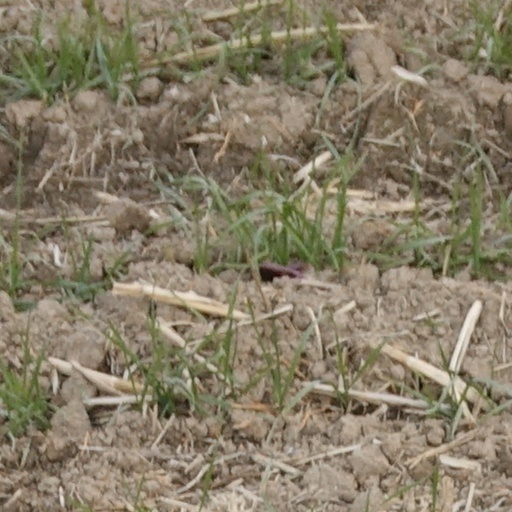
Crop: wheat